History of East Pakistan

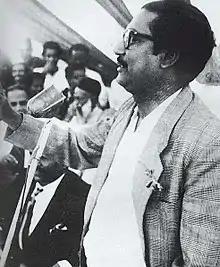
Sheikh Mujibur Rahman announcing the six points in Lahore

At a 1966 Lahore conference of both the eastern and the western chapters of the Awami League, Mujib announced his six-point political and economic program (on 5 February) for East Pakistani provincial autonomy.